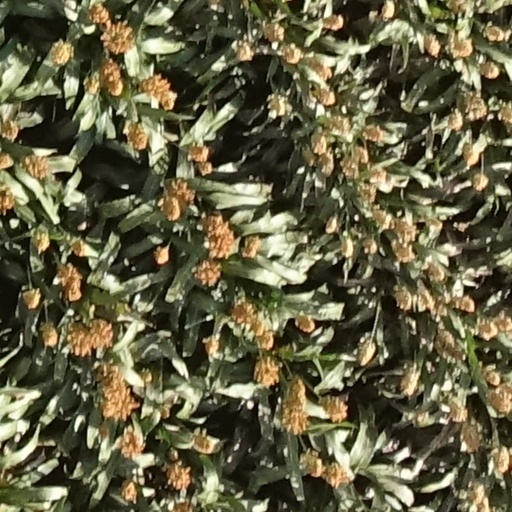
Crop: sorghum